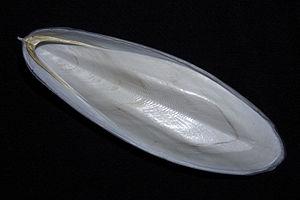
Les céphalopodes sont une classe de mollusques apparus à la fin du Cambrien dont la tête est munie de tentacules, appelés aussi bras. Ce nom générique inclut notamment les pieuvres, calmars et seiches, et les nautiles. Environ 800 espèces vivantes sont connues et de nouvelles espèces continuent d'être décrites. Environ 11 000 taxons éteints ont été décrits, bien que le corps mou des céphalopodes ne facilite pas la fossilisation. Cephalopoda est un clade, présentant comme synapomorphie la plus évidente la présence de tentacules préhensiles.
Une coquille est le squelette externe d'un mollusque. La majorité des mollusques à coquille se trouve dans la classe des gastéropodes comme les escargots, et dans celle des bivalves comme les huîtres. Trois autres classes de mollusques sécrètent systématiquement une coquille : les scaphopodes, les polyplacophores et les monoplacophores. C'est aussi le cas pour la quasi-totalité des céphalopodes, même si elle est parfois réduite et recouverte par le manteau.
Engrailed est une homéoprotéine facteur de transcription. Le gène qui produit cette protéine est ce qu’on appelle un gène de polarité segmentaire, c’est-à-dire qu’il permet de définir les cellules antéro-postérieures lors de la segmentation.